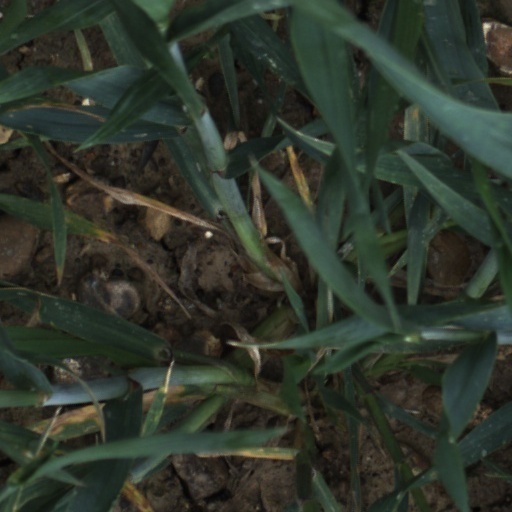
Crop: wheat